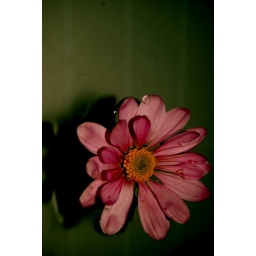
in bath water. i like the way the water turned green when i boosted it.